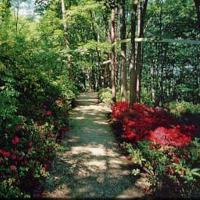
Weather: sun or clear